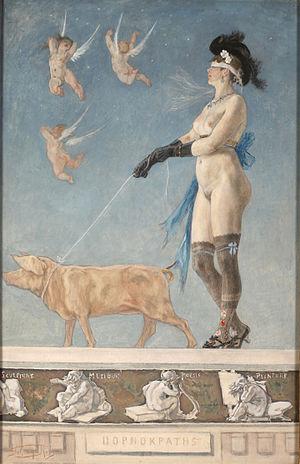
Le décadentisme est un mouvement littéraire et artistique controversé qui s'est développé en Europe et aux États-Unis principalement au cours des vingt dernières années du XIXᵉ siècle. On parle aussi de littérature ou d'esthétique fin-de-siècle.
La théorie de la dégénérescence ou théorie de l’hérédité-dégénérescence est une théorie née au XIXᵉ siècle, d'abord formulée par Bénédict Augustin Morel en 1857, puis révisée par Valentin Magnan en 1887. Selon cette théorie, l'origine des maladies mentales est héréditaire, traduisant la transmission d'un terrain « taré » d'une génération à l'autre, avec une aggravation de génération en génération.